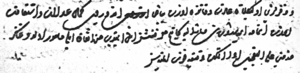
L'Akindji ou Akingi était une unité